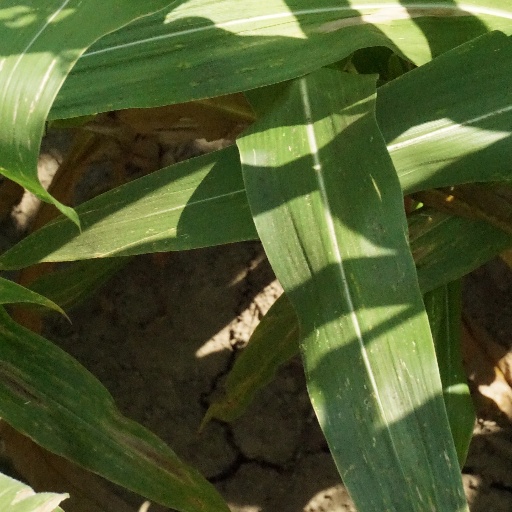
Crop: maize; corn